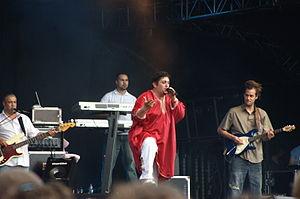
Hakim Meridja &amp